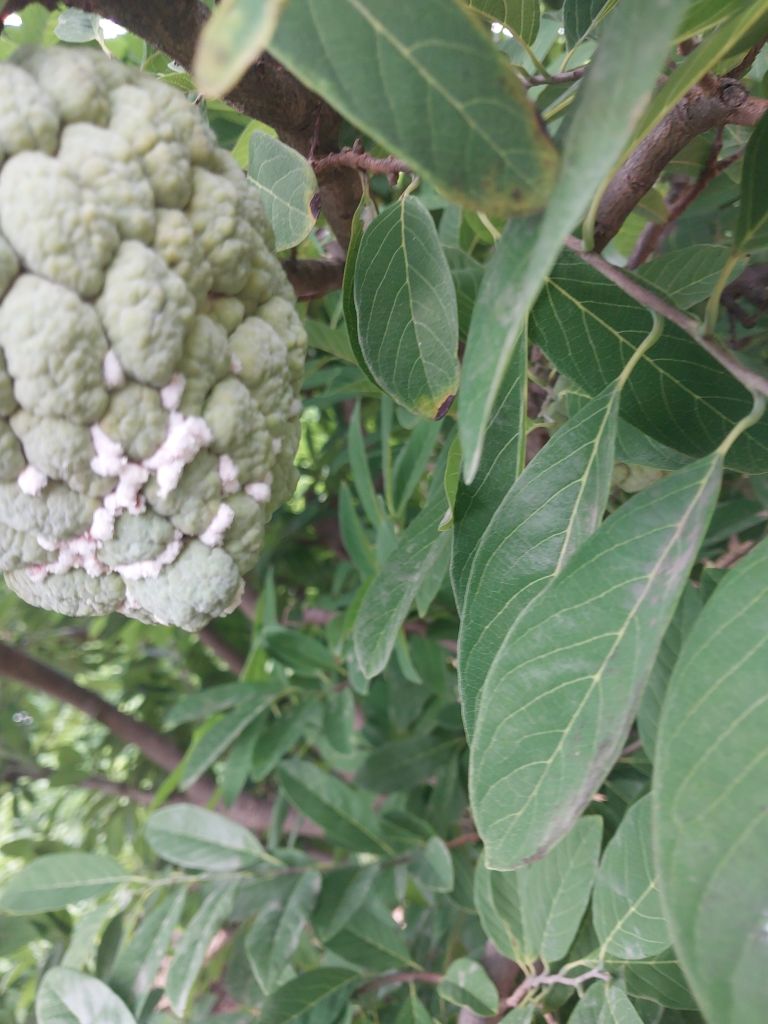
Disease label: Mealy Bug